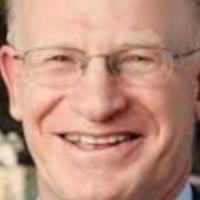
Age group: age 56-65